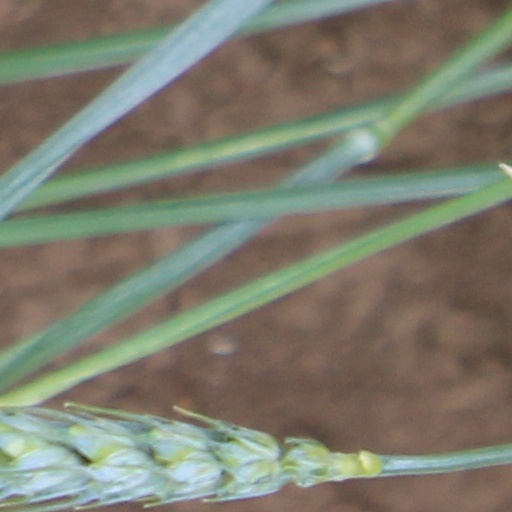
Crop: wheat